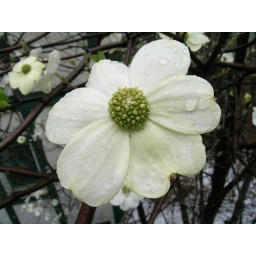
Dog Wood Leaves The Flower is the green in the middle that will turn red